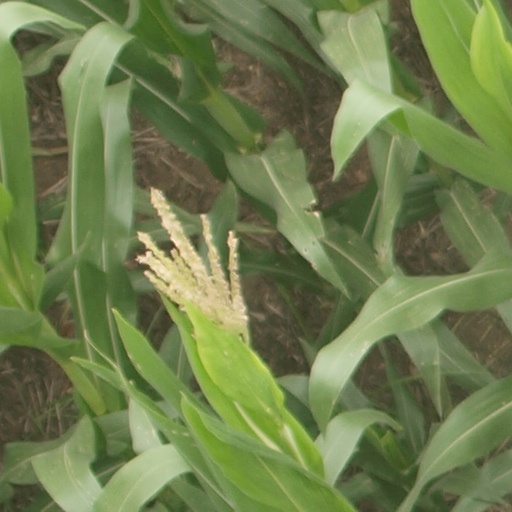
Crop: maize; corn